Bridgehouses railway station

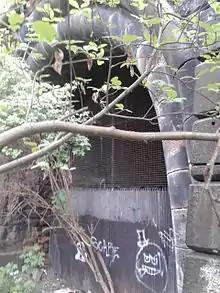
West portal of Bridgehouses Tunnel, which lay east of the station

Before the building of the "Borough Bridge", which carries Corporation Street across the River Don to reach Nursery Street, passenger access to the station from the city area was by a footbridge, depicted by an unknown artist, . On the night of 11 March 1864, when the waters of the Great Sheffield flood poured over the bridge, a vast quantity of timber and debris came down with the force of a battering ram, and carried the footbridge away. A successor to this bridge is still standing adjacent to the new bridge which carries the Inner Ring Road over the River Don, although it is in need of restoration.